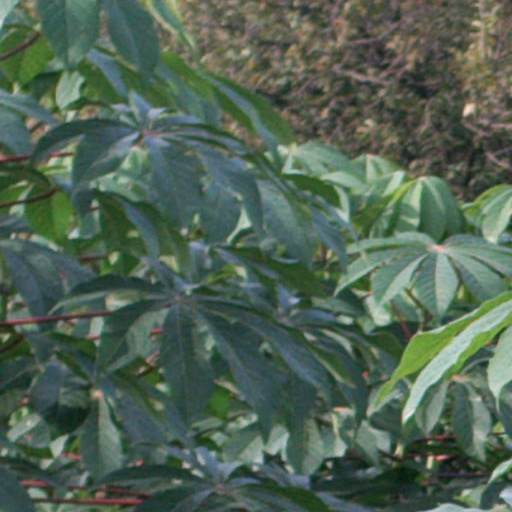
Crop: cassava